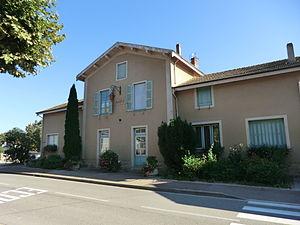
Mairie de Versailleux.